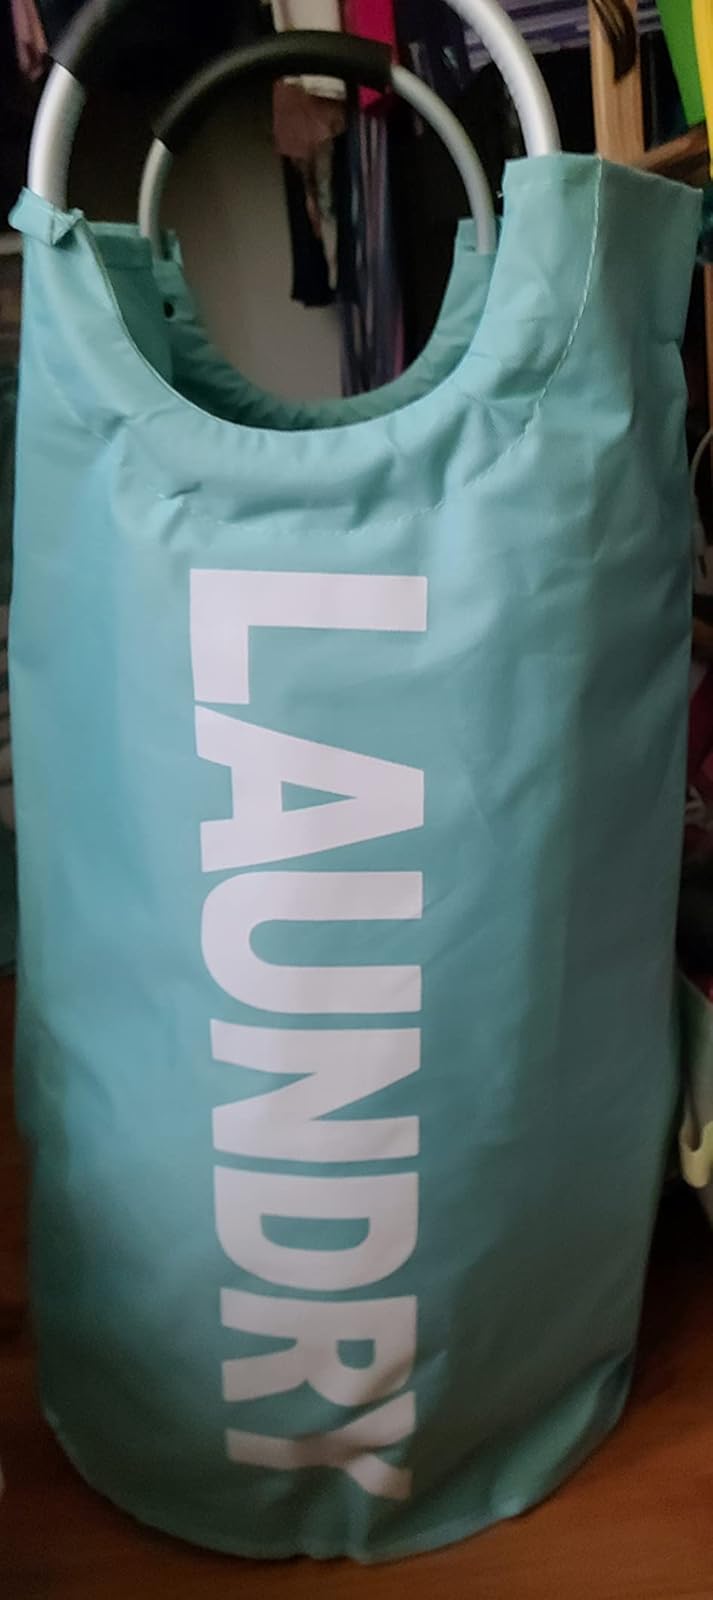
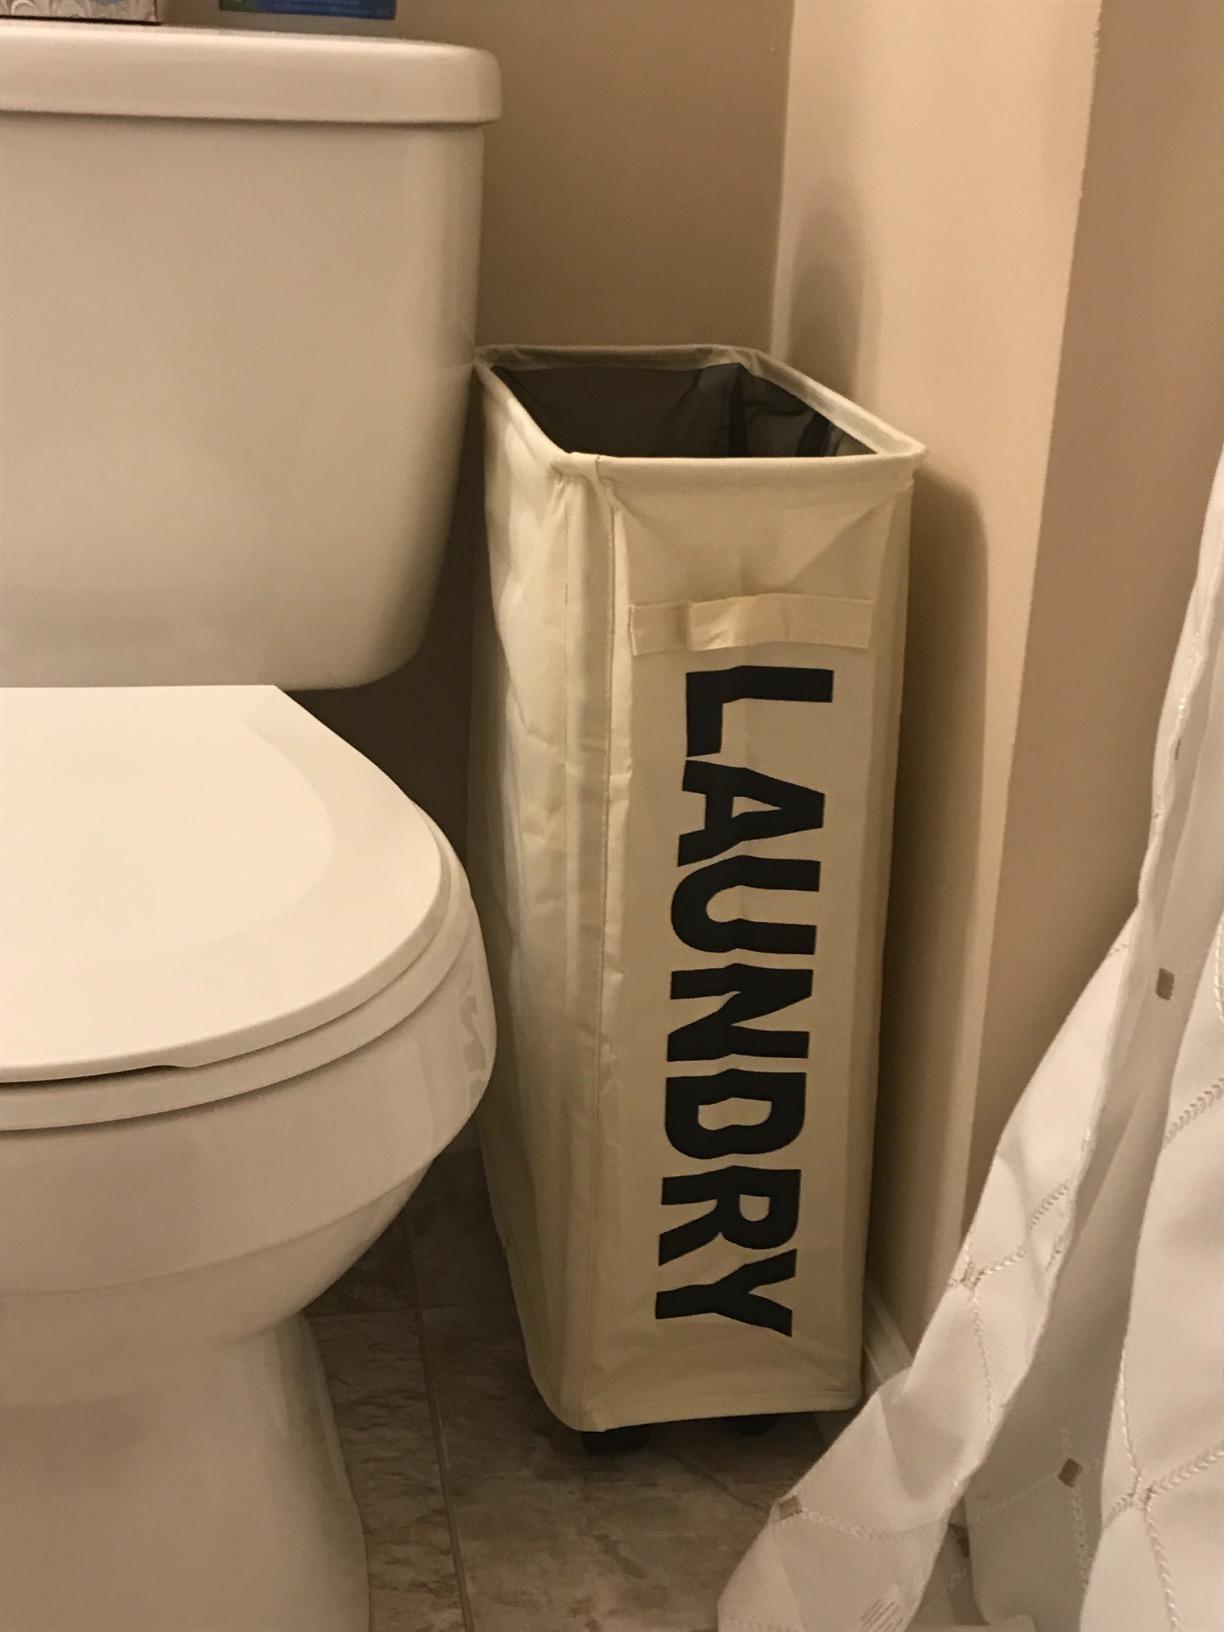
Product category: items_hamper
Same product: no